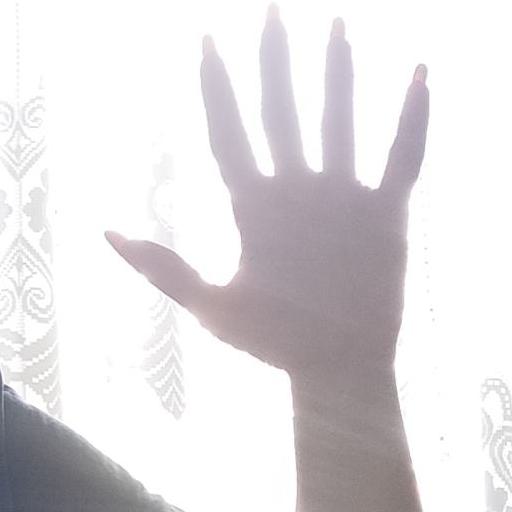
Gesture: palm